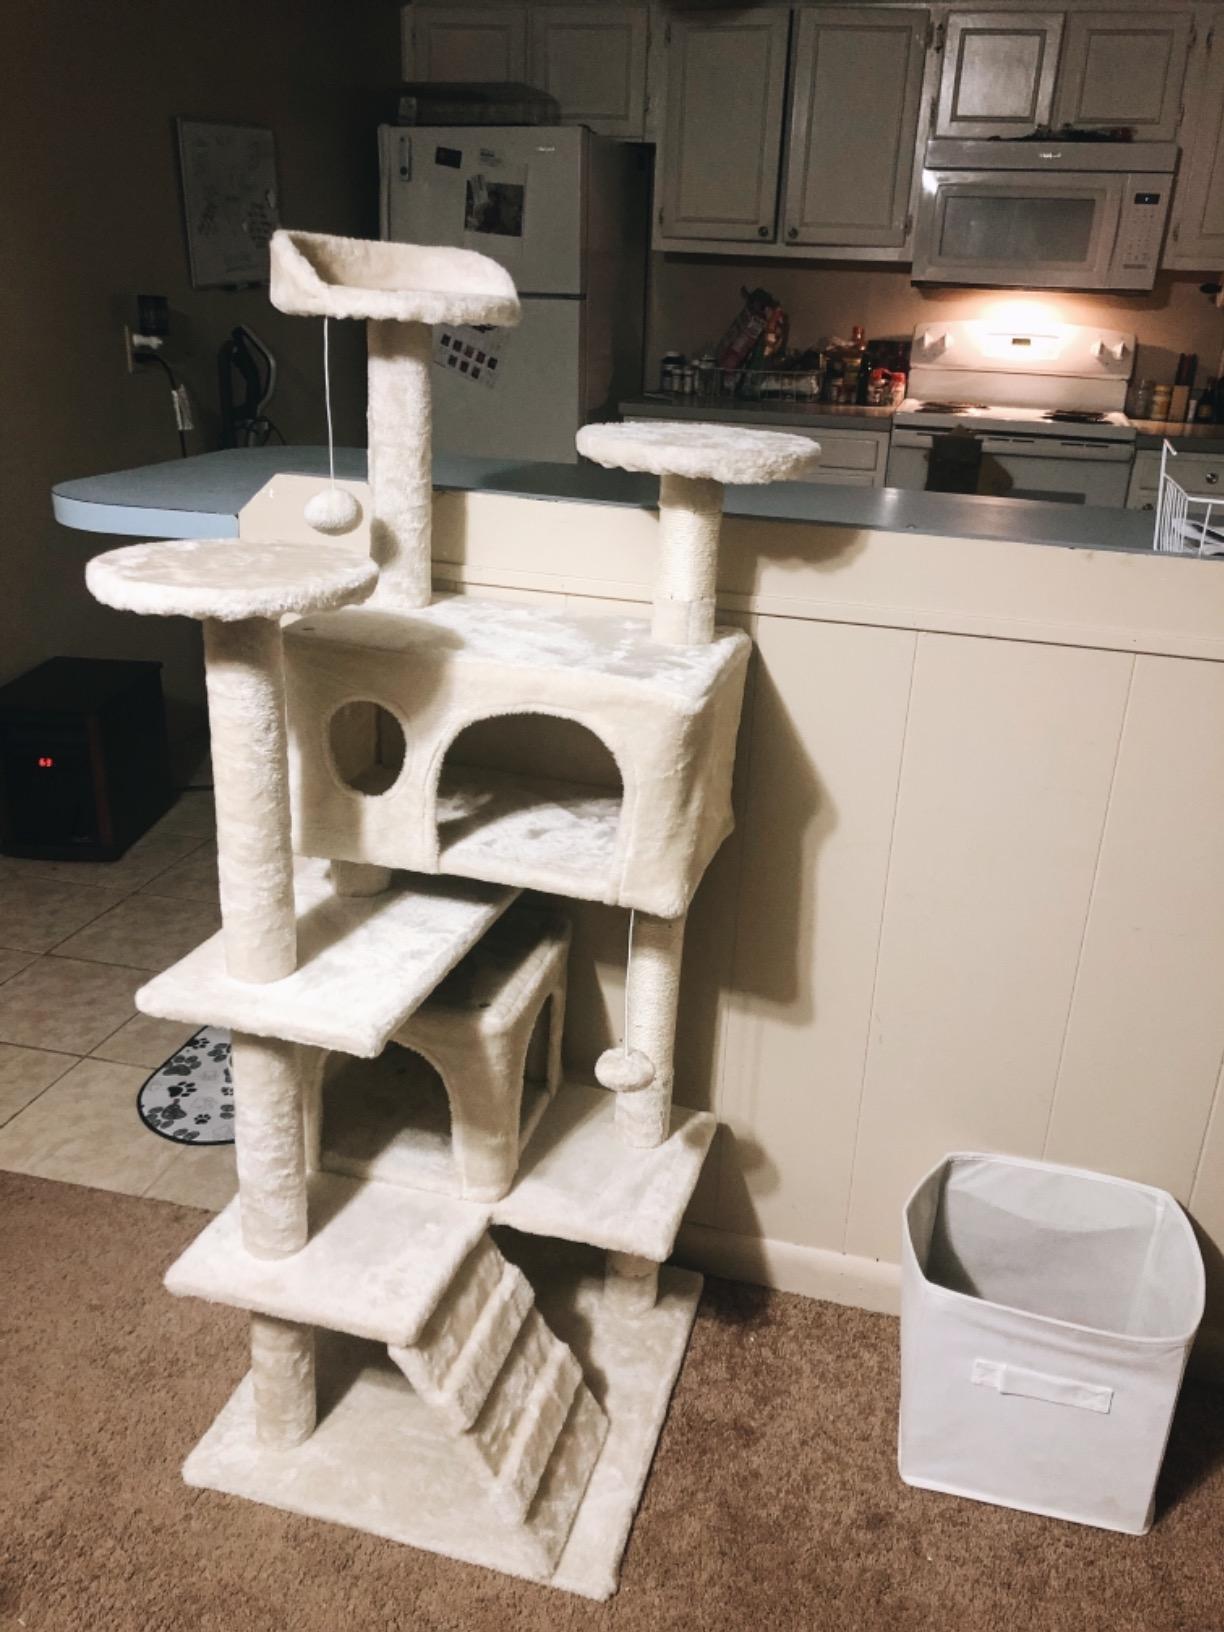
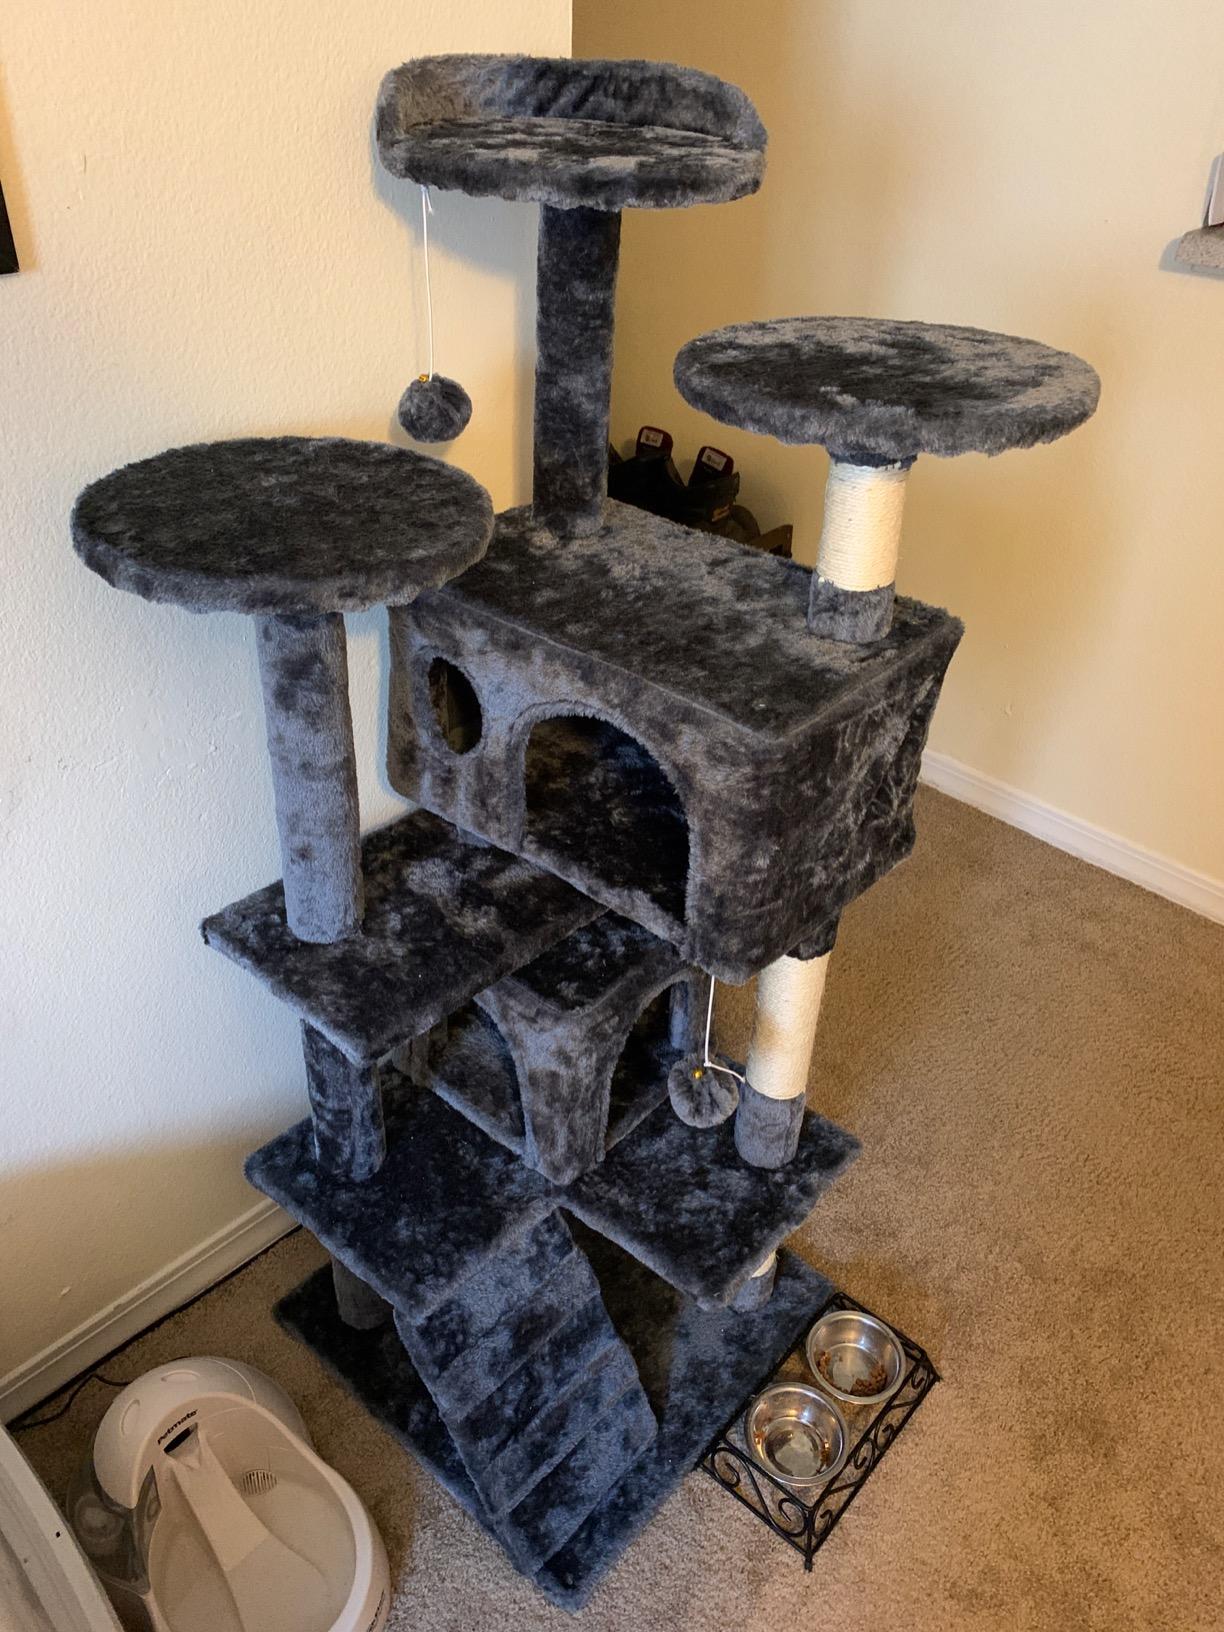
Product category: items_cat tree
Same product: no